City Campus (University of Copenhagen)

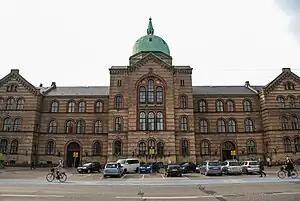
CSS on Øster Farimagsgade

The City Campus is one of the University of Copenhagen's four campuses in Copenhagen, Denmark. It is home to the Faculty of Social Sciences and parts of the Faculty of Health and Medical Sciences and the Faculty of Science. The main campus area, the Center for Health and Society (abbr. CSS), is situated on Øster Farimagsgade, across the street from the University's Botanical Garden, which is also part of the campus area. The City Campus also comprises a building on Øster Voldgade (Mo. 10) and the university headquarters on Frue Plads.